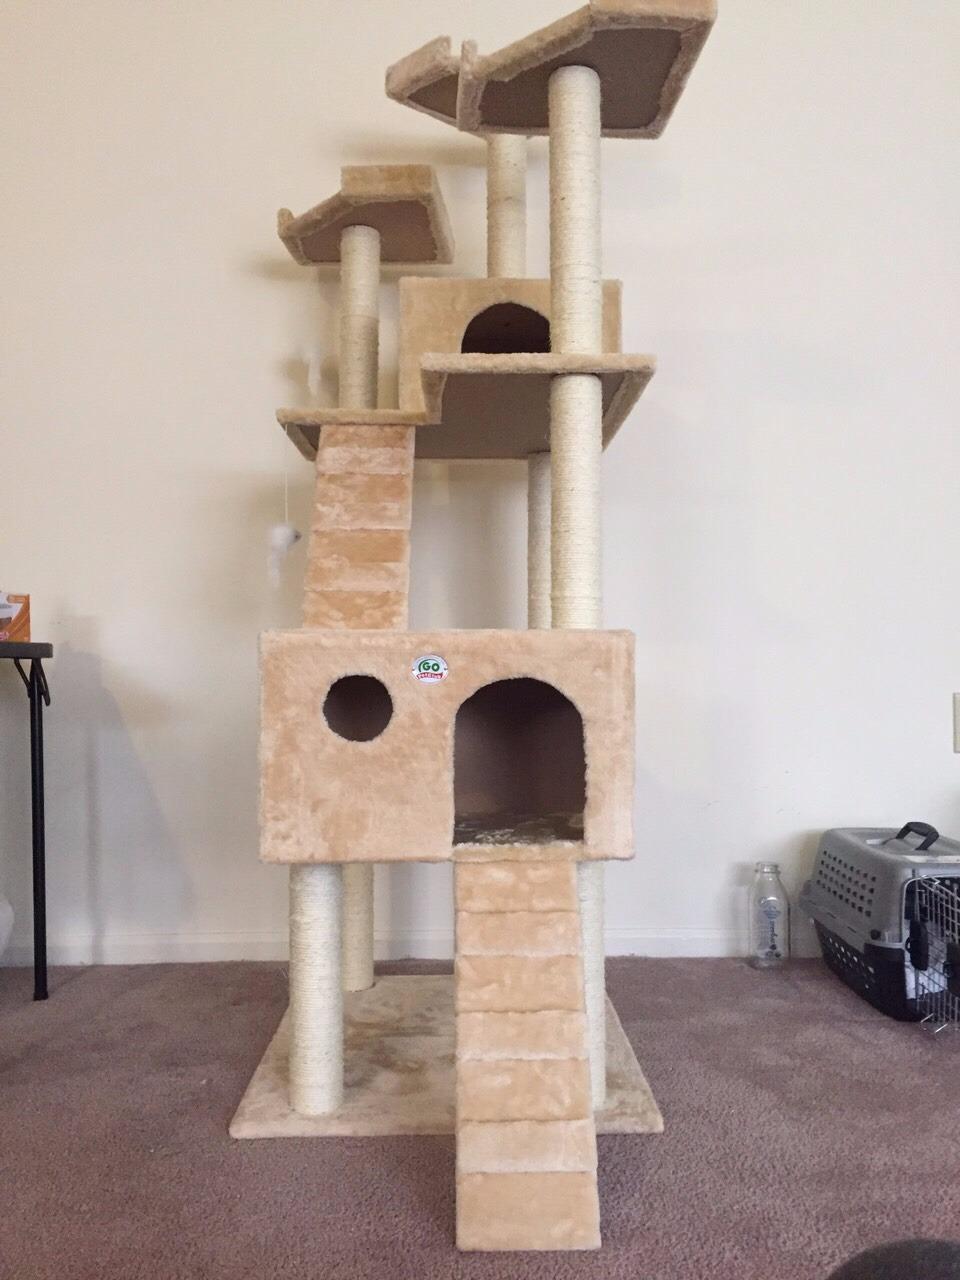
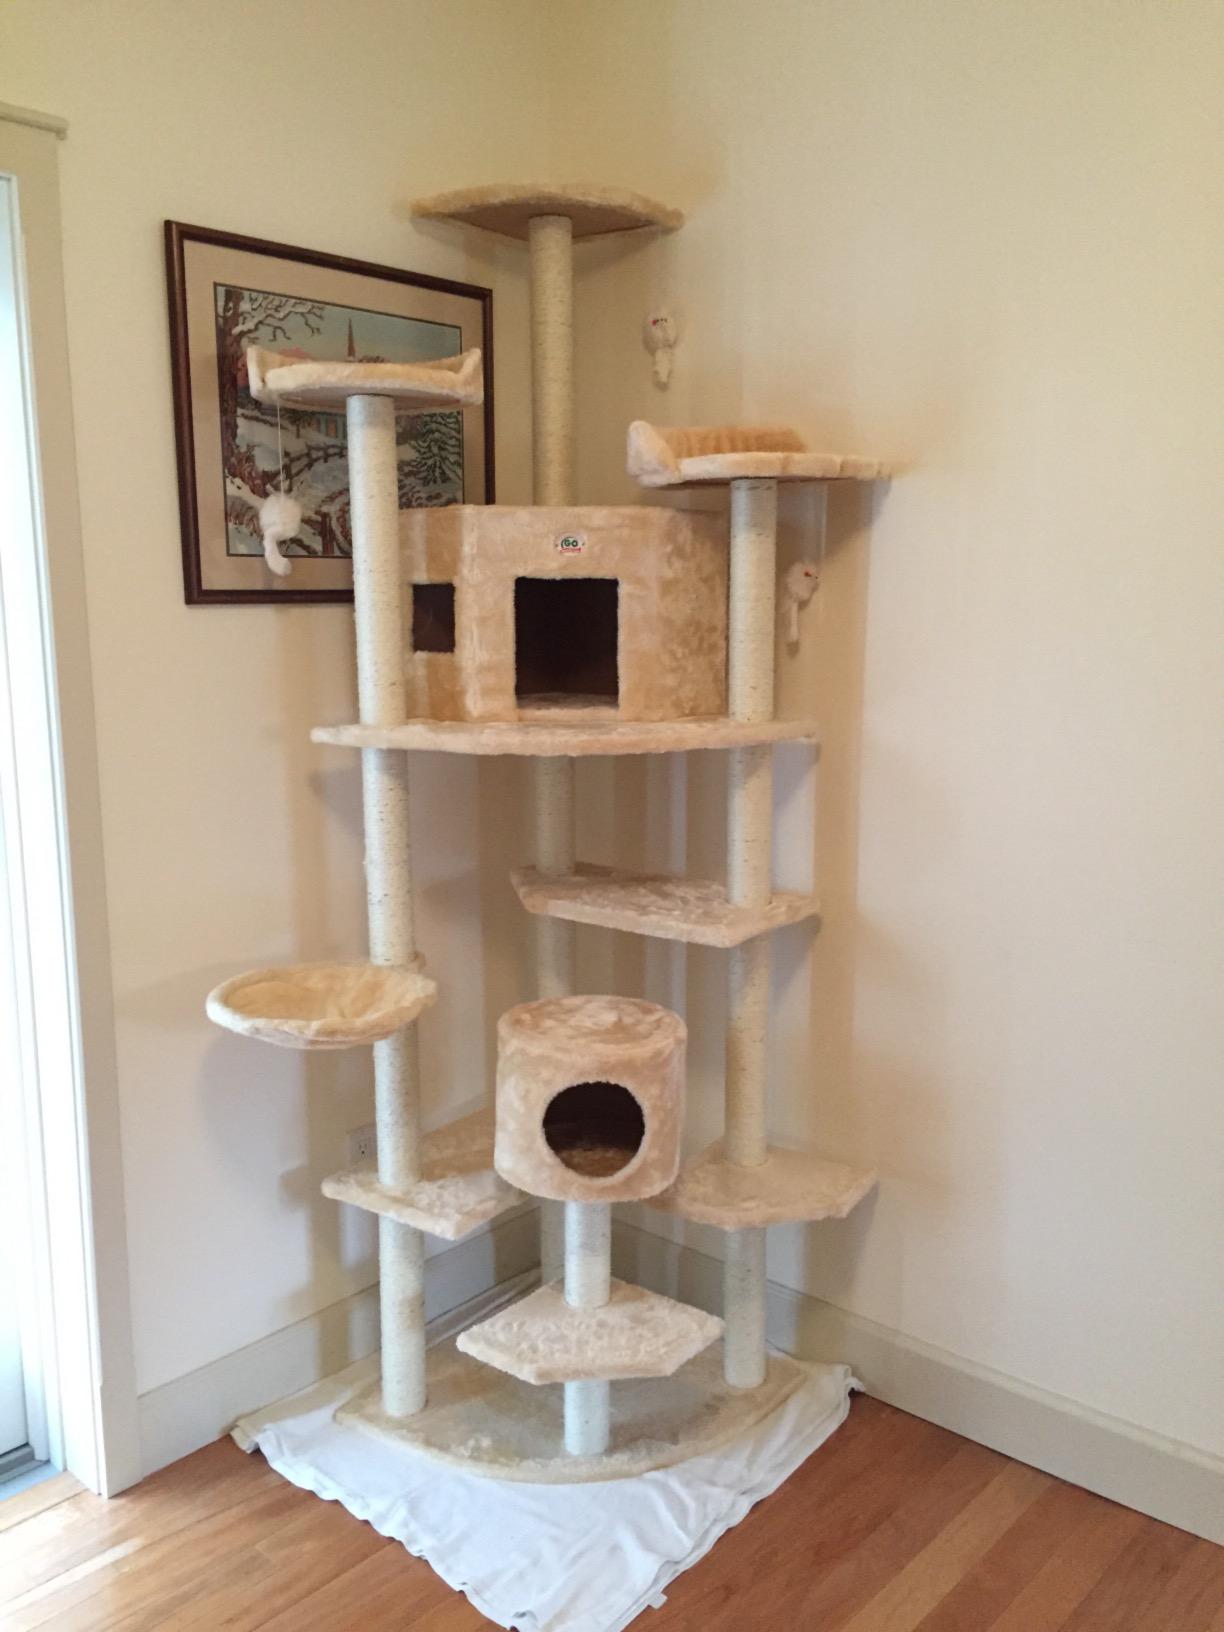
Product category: items_cat tree
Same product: no